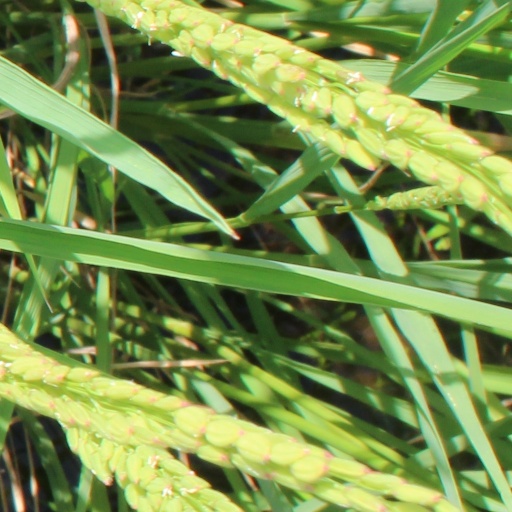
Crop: rice